Reichskommissariat

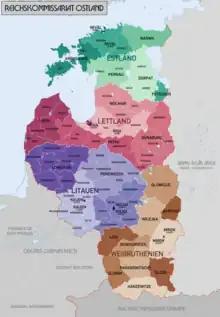
Administrative divisions of "Reichskommissariat Ostland" (RKO)

Just after the start of Operation Barbarossa, Alfred Rosenberg suggested that to facilitate the break-up of the Soviet Union and Russia as a geographical entity, conquered Soviet territory should be administered in separate Reichskommissariats: